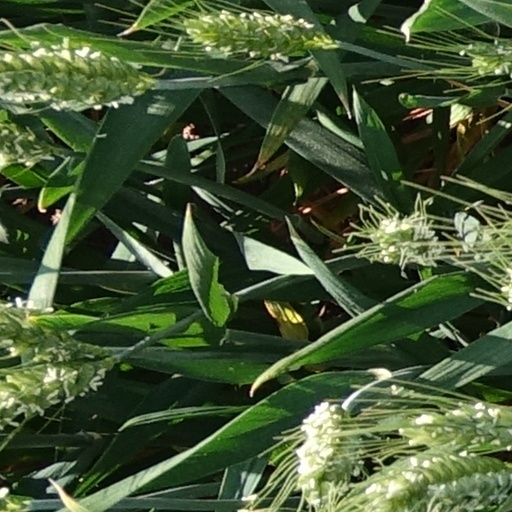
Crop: wheat